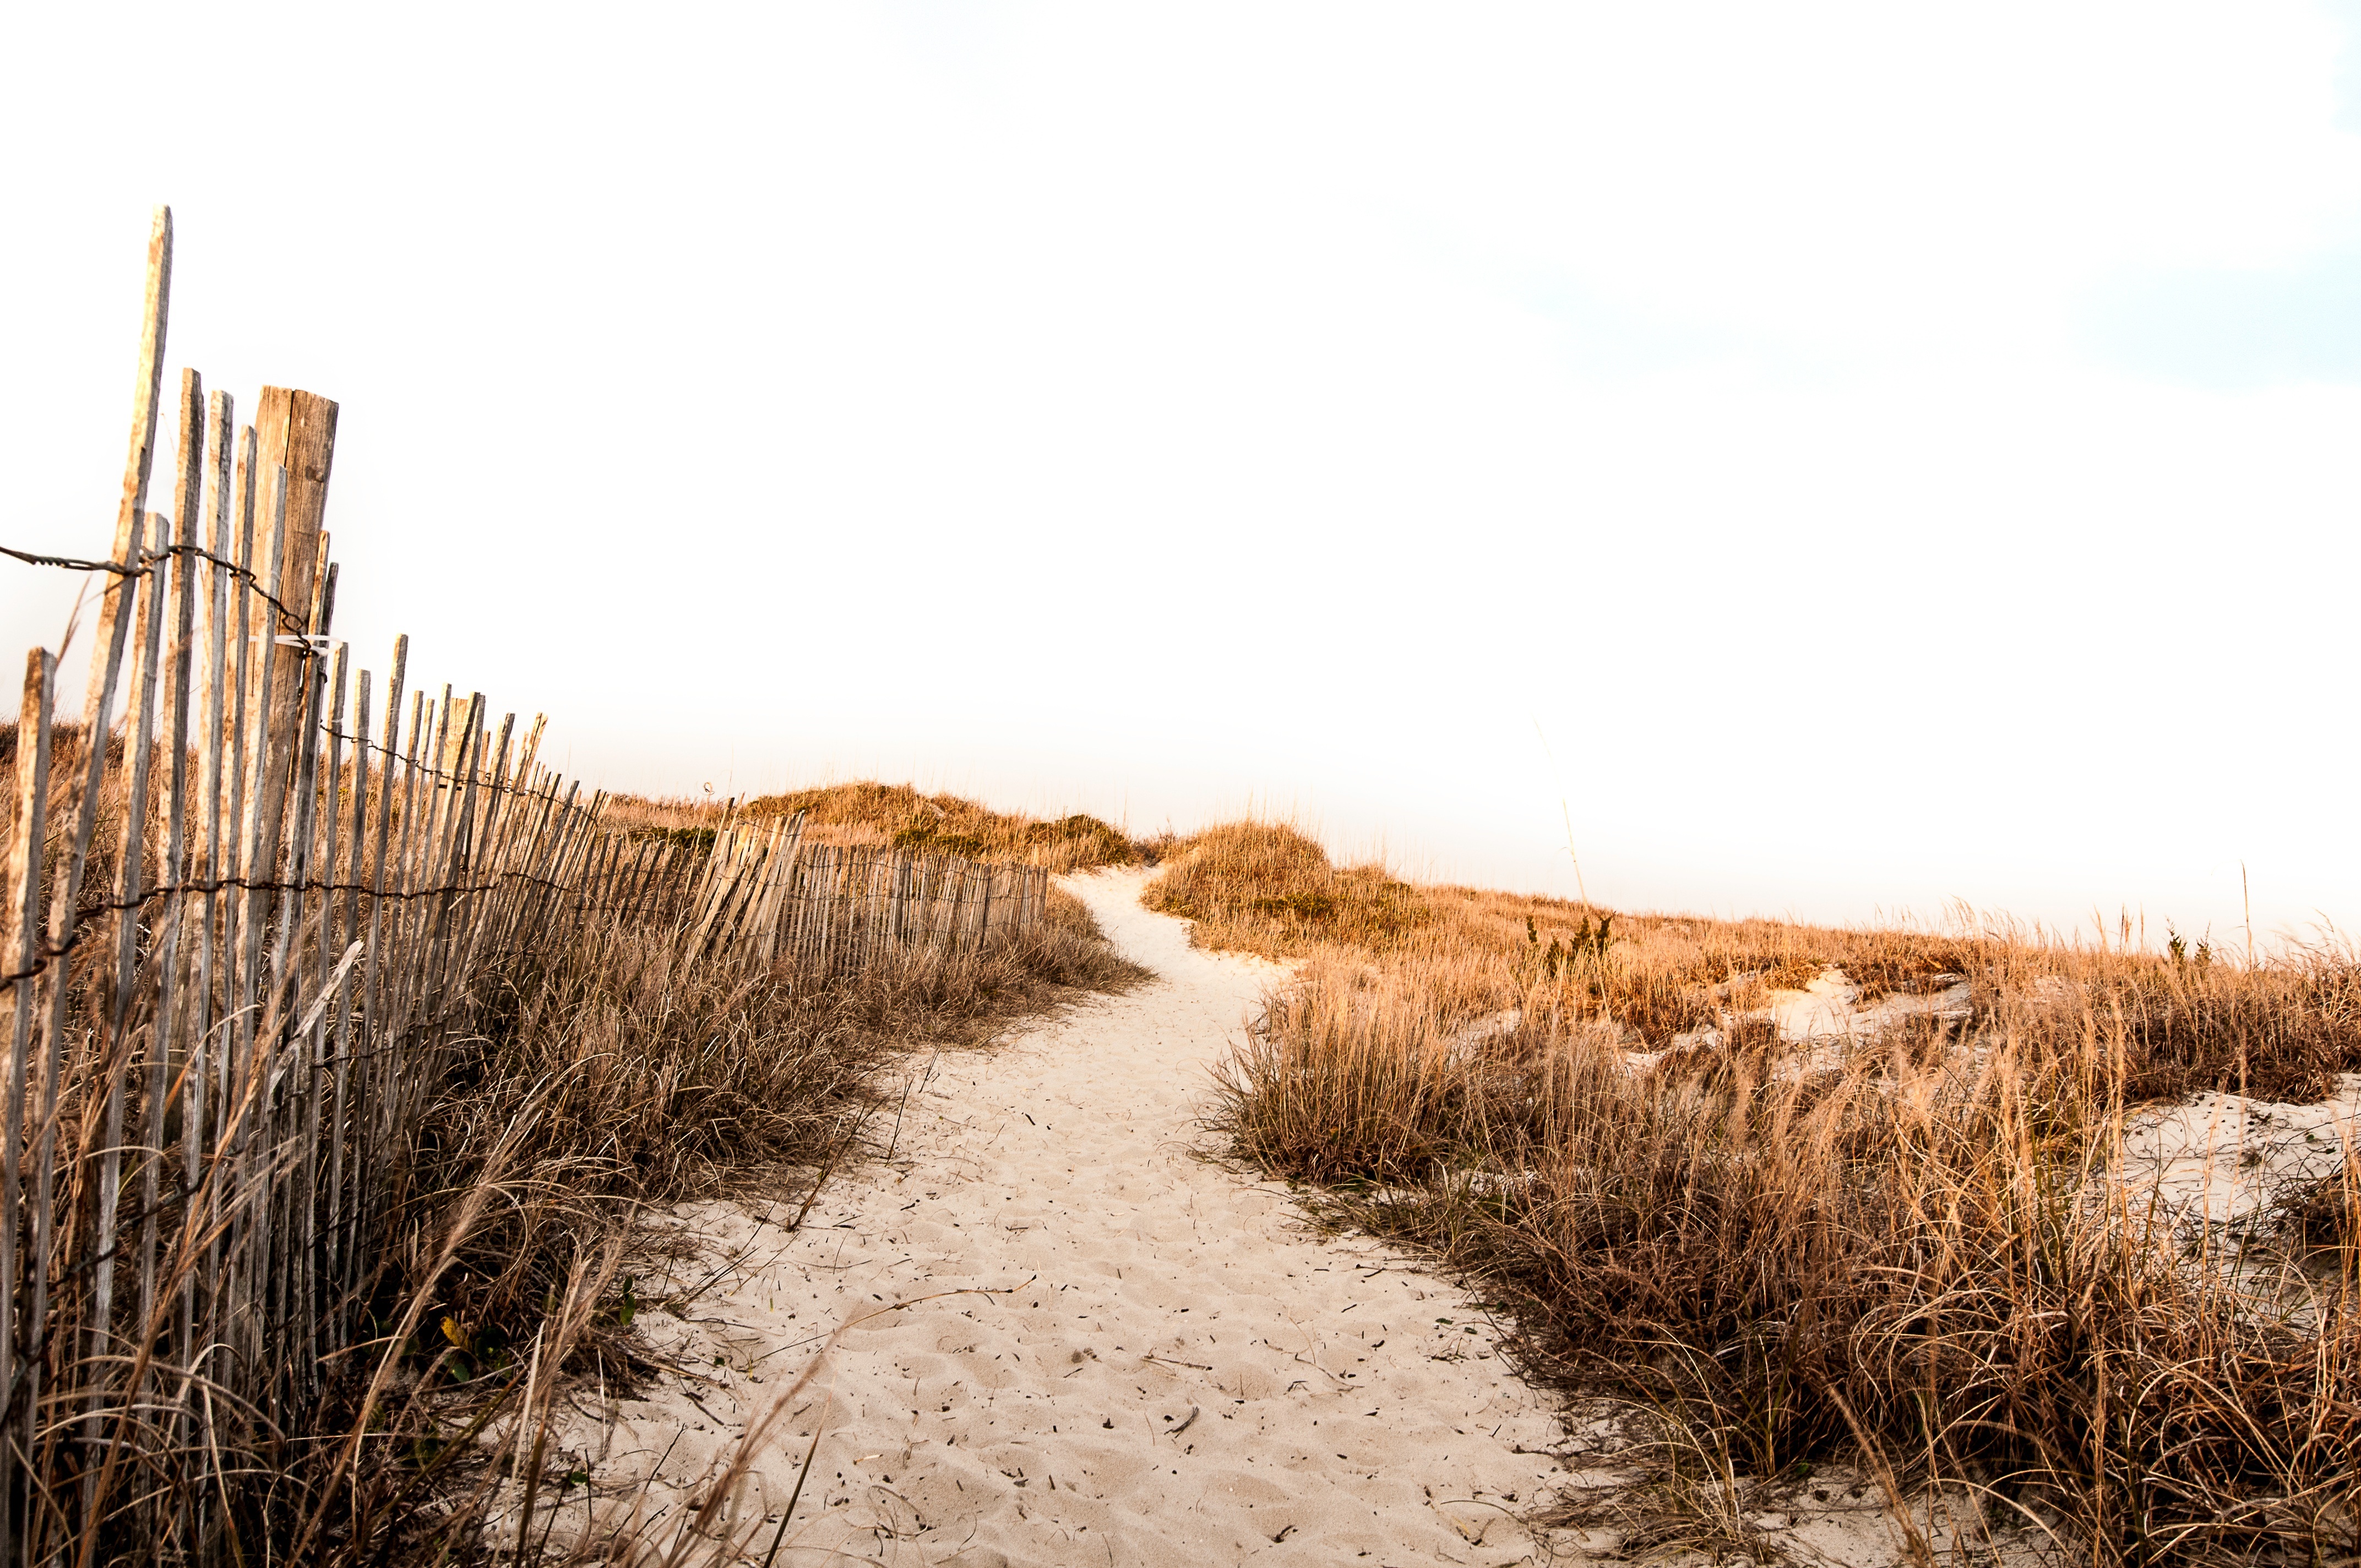
beach, landscape, coast, nature, path, grass, sand, fence, field, prairie, shore, wind, summer, vacation, relax, paradise, holiday, island, soil, resort, habitat, ecosystem, natural environment, aeolian landform, grass family